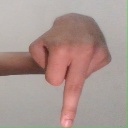
अक्षर: प